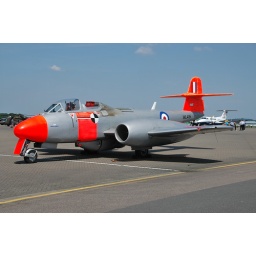
Gloster Meteor T.7. Operated by Martin-Baker as an ejector seat test bed aircraft.